Maita Station (Kanagawa)

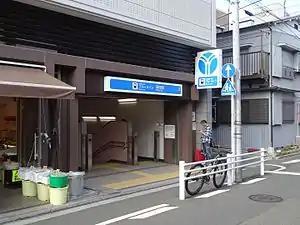
Entrance No.3

is an underground metro station located in Minami-ku, Yokohama, Kanagawa, Japan operated by the Yokohama Municipal Subway’s Blue Line (Line 1). It is 16.5 kilometers from the terminus of the Blue Line at Shōnandai Station.